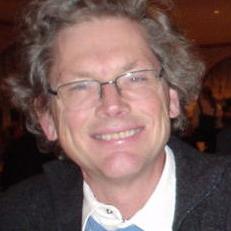
Age: 48